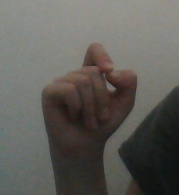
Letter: fa